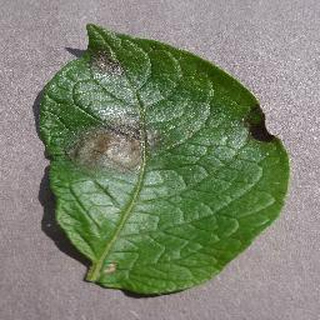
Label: potato_late_blight